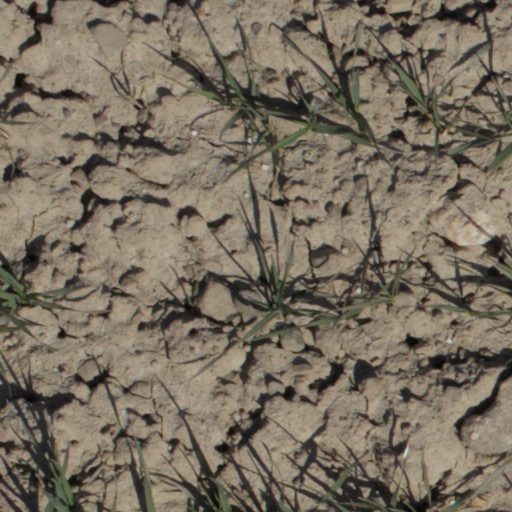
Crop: wheat